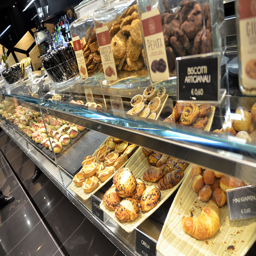
A bakery selling baked goods of all kinds.
an assortment of breads and pastries on display.
A large bakery display case displaying a variety of pastries.
Pastry shelves in a bakery filled with cookies, danish and croissants.
A long deli case with a large variety of pastries.